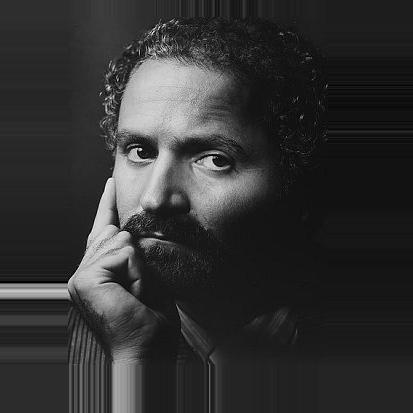
Age: 35